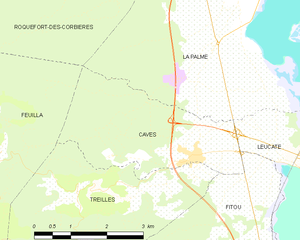
Carte des communes françaises: Caves